Air raids on Hong Kong

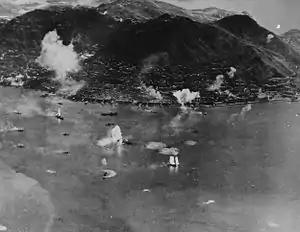
Japanese shipping at Hong Kong under attack by United States Navy aircraft on 16 January 1945

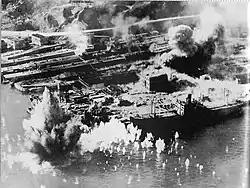
Taikoo Dockyard, Hong Kong, under attack on 16 January

The United States Army Air Forces and United States Navy conducted numerous air raids against Japanese-occupied Hong Kong and shipping near the city during World War II. The Royal Australian Air Force took part in efforts to lay naval mines in the Hong Kong area. These attacks began in 1942. In 1945 it was incorporated into the larger South China Sea raid. British Pacific Fleet aircraft also attacked Japanese suicide boats at Hong Kong as part of the reoccupation of the colony in late August 1945.